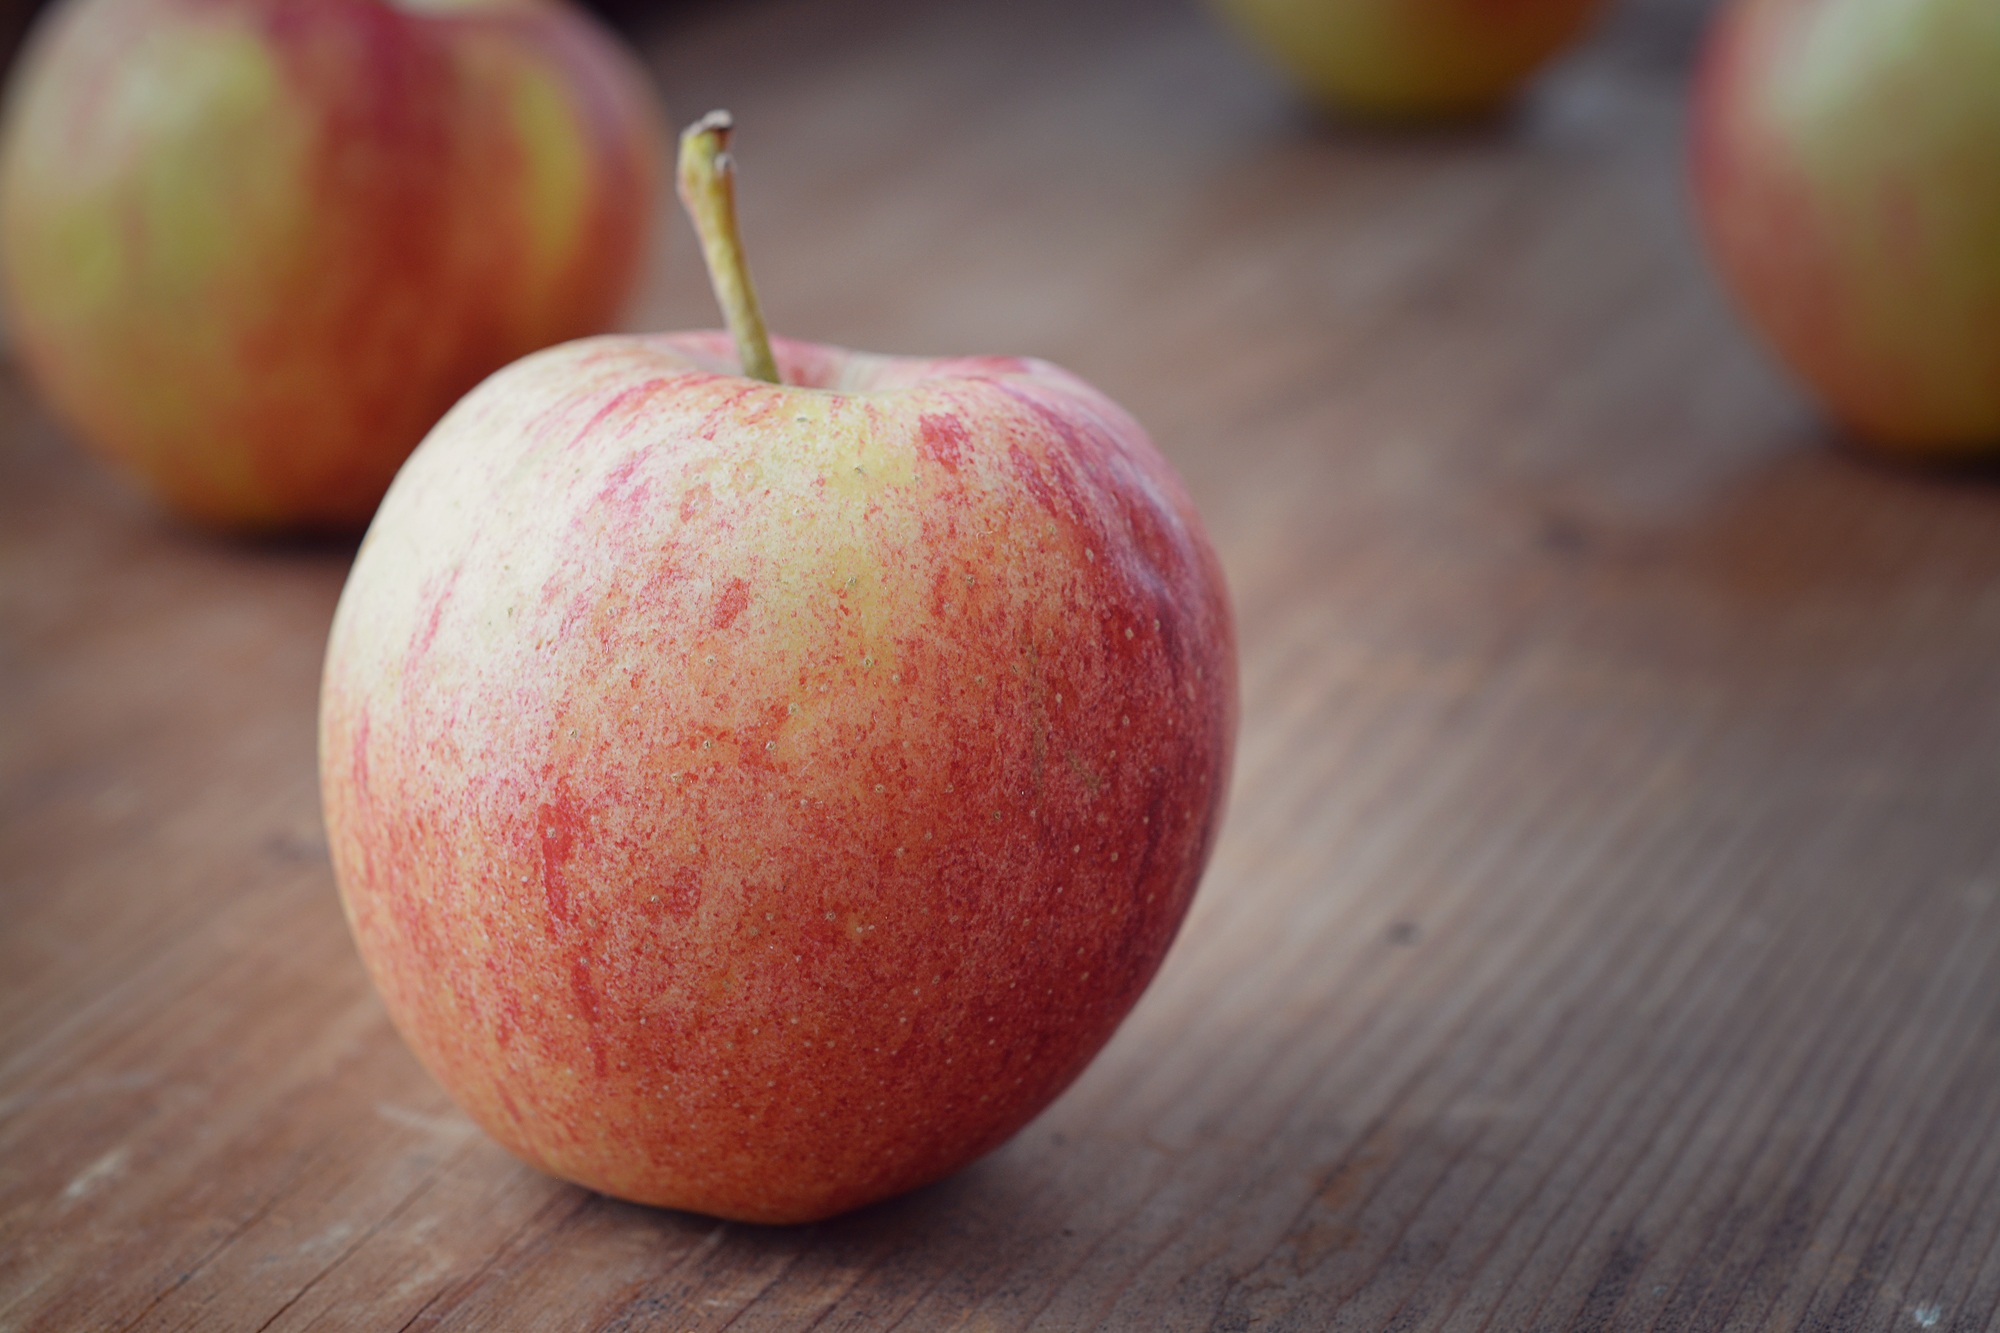
apple, plant, fruit, sweet, food, harvest, produce, healthy, close, eat, delicious, peach, minerals, vitamins, natural product, vital substances, bio, flowering plant, rose family, nectarine, bio apple, land plant, rose order